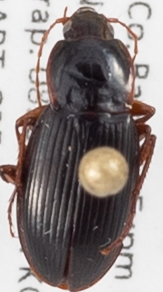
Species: Calathus ingratus
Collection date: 2021-09-08
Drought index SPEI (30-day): -0.438
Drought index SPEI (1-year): -0.922
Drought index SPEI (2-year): -0.676